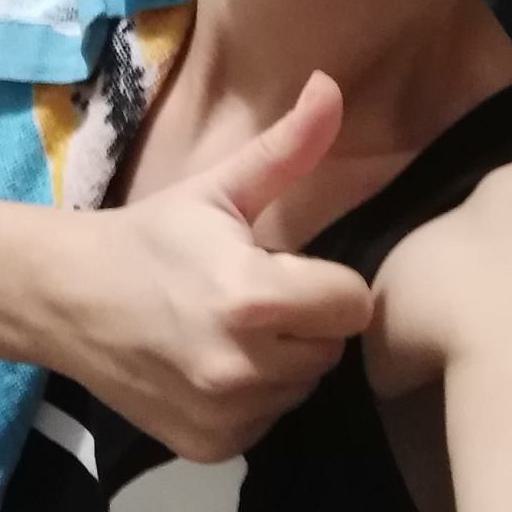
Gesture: like